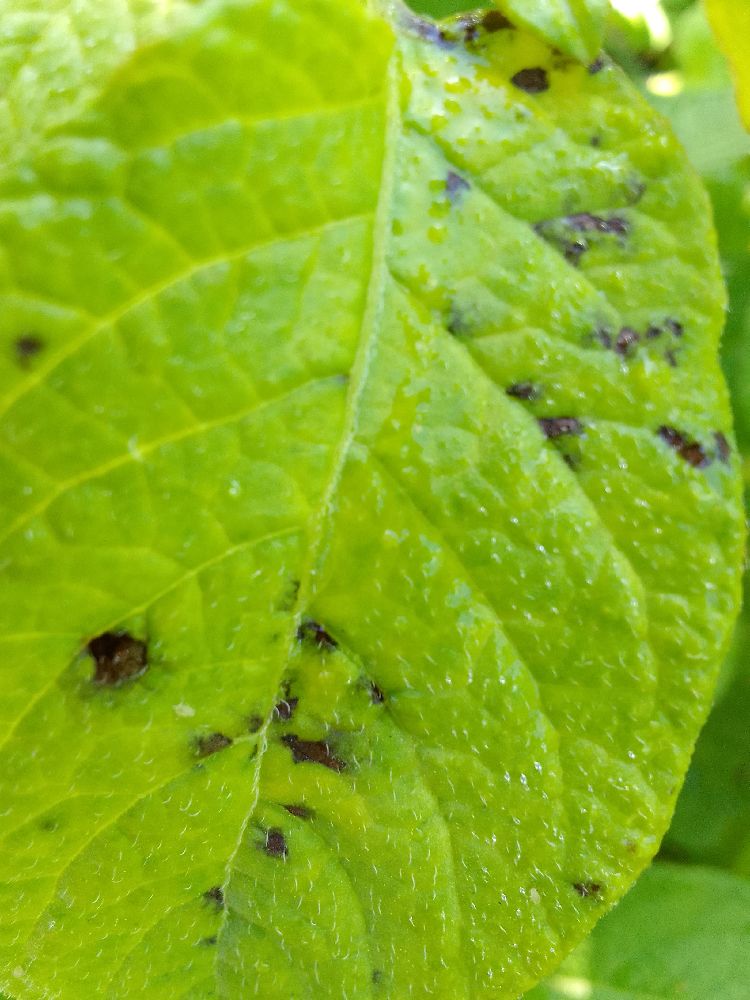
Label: Early blight